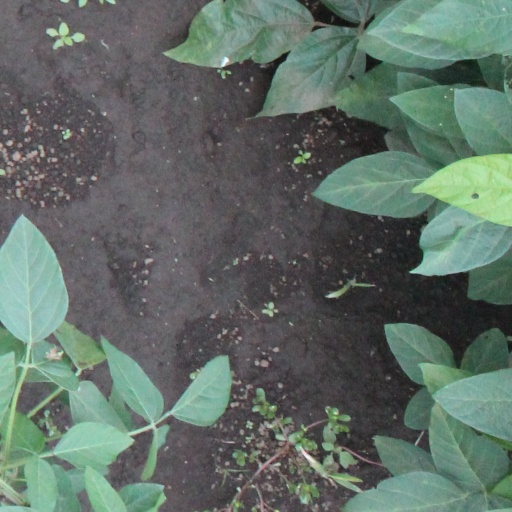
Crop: soybean